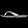
Label: Sandal